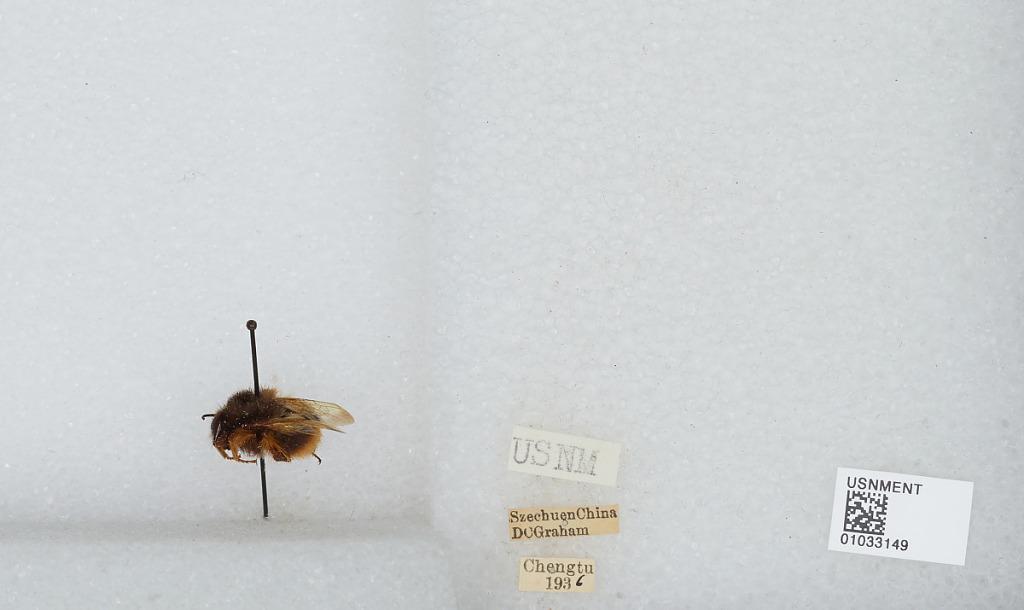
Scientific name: Bombus mearnsi Ashmead
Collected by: D. Graham
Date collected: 1936--
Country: China
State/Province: Sichuan
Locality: Chengdu
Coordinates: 30.6586, 104.065